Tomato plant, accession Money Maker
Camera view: vertical (180 deg); turntable rotation: 270 degrees
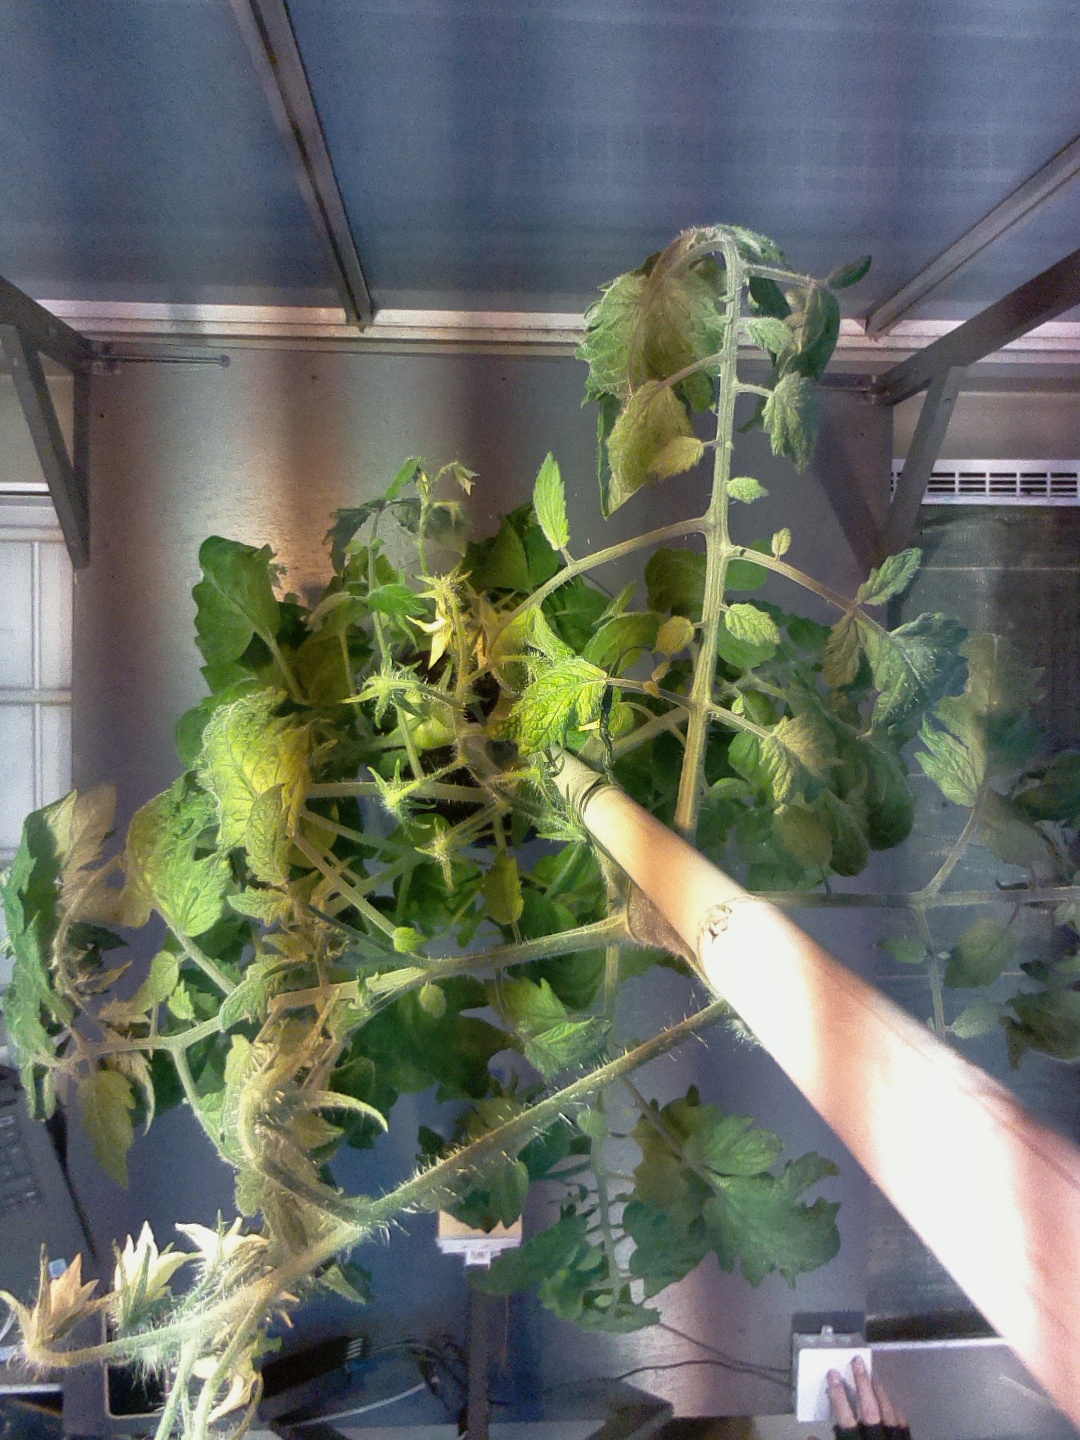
BBCH growth stage 71: 10%-20% of final fruit size